Deck McGuire

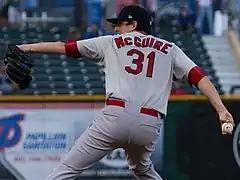
McGuire with the Memphis Redbirds in 2016

William Deck McGuire (born June 23, 1989) is an American former professional baseball pitcher. He played college baseball for the Georgia Tech Yellow Jackets, and was named the Atlantic Coast Conference Baseball Pitcher of the Year in 2009. He played in Major League Baseball (MLB) for the Cincinnati Reds, Toronto Blue Jays, Los Angeles Angels, and Samsung Lions of the KBO League, and Rakuten Monkeys of the Chinese Professional Baseball League (CPBL).